Filip Ozobić

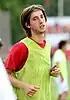

Filip Ozobić (born 8 April 1991) is a professional footballer who most recently played for Azerbaijan Premier League club Turan Tovuz. Born in Croatia, Ozobić represented the Croatia national team in two friendly matches before switching to represent the Azerbaijan national team.